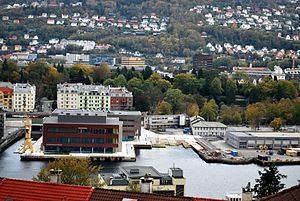
Grete Knudsen / Faldet
Ved denne kaj lå Mjellem & Karlsens værft (Marineholmen i Bergen). I dag er der en handelshøjskole, BI.
Grete Knudsen er en norsk politiker. Hun tog lærerskoleeksamen i 1963. 1963–80 var hun henholdsvis lærer, inspektør og rektor ved forskellige skoler i Bergen. Samtidig fuldførte hun universitetsstudier i specialpædagogik, og blev adjunkt i 1975. Hun fik tre børn.